LGBTQ history in Chile

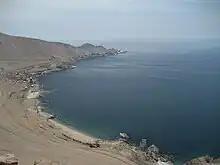
The port of Pisagua, in the north, was allegedly used by Carlos Ibáñez del Campo and his successors as a gay concentration camp.

Unlike some tolerance lived in some aristocratic areas, most of the country manifested a strong rejection of homosexuality. While sodomy was already criminalized in the Penal Code, the arrival of Carlos Ibáñez del Campo to power in 1927 deepened the policies of persecution against gay people.